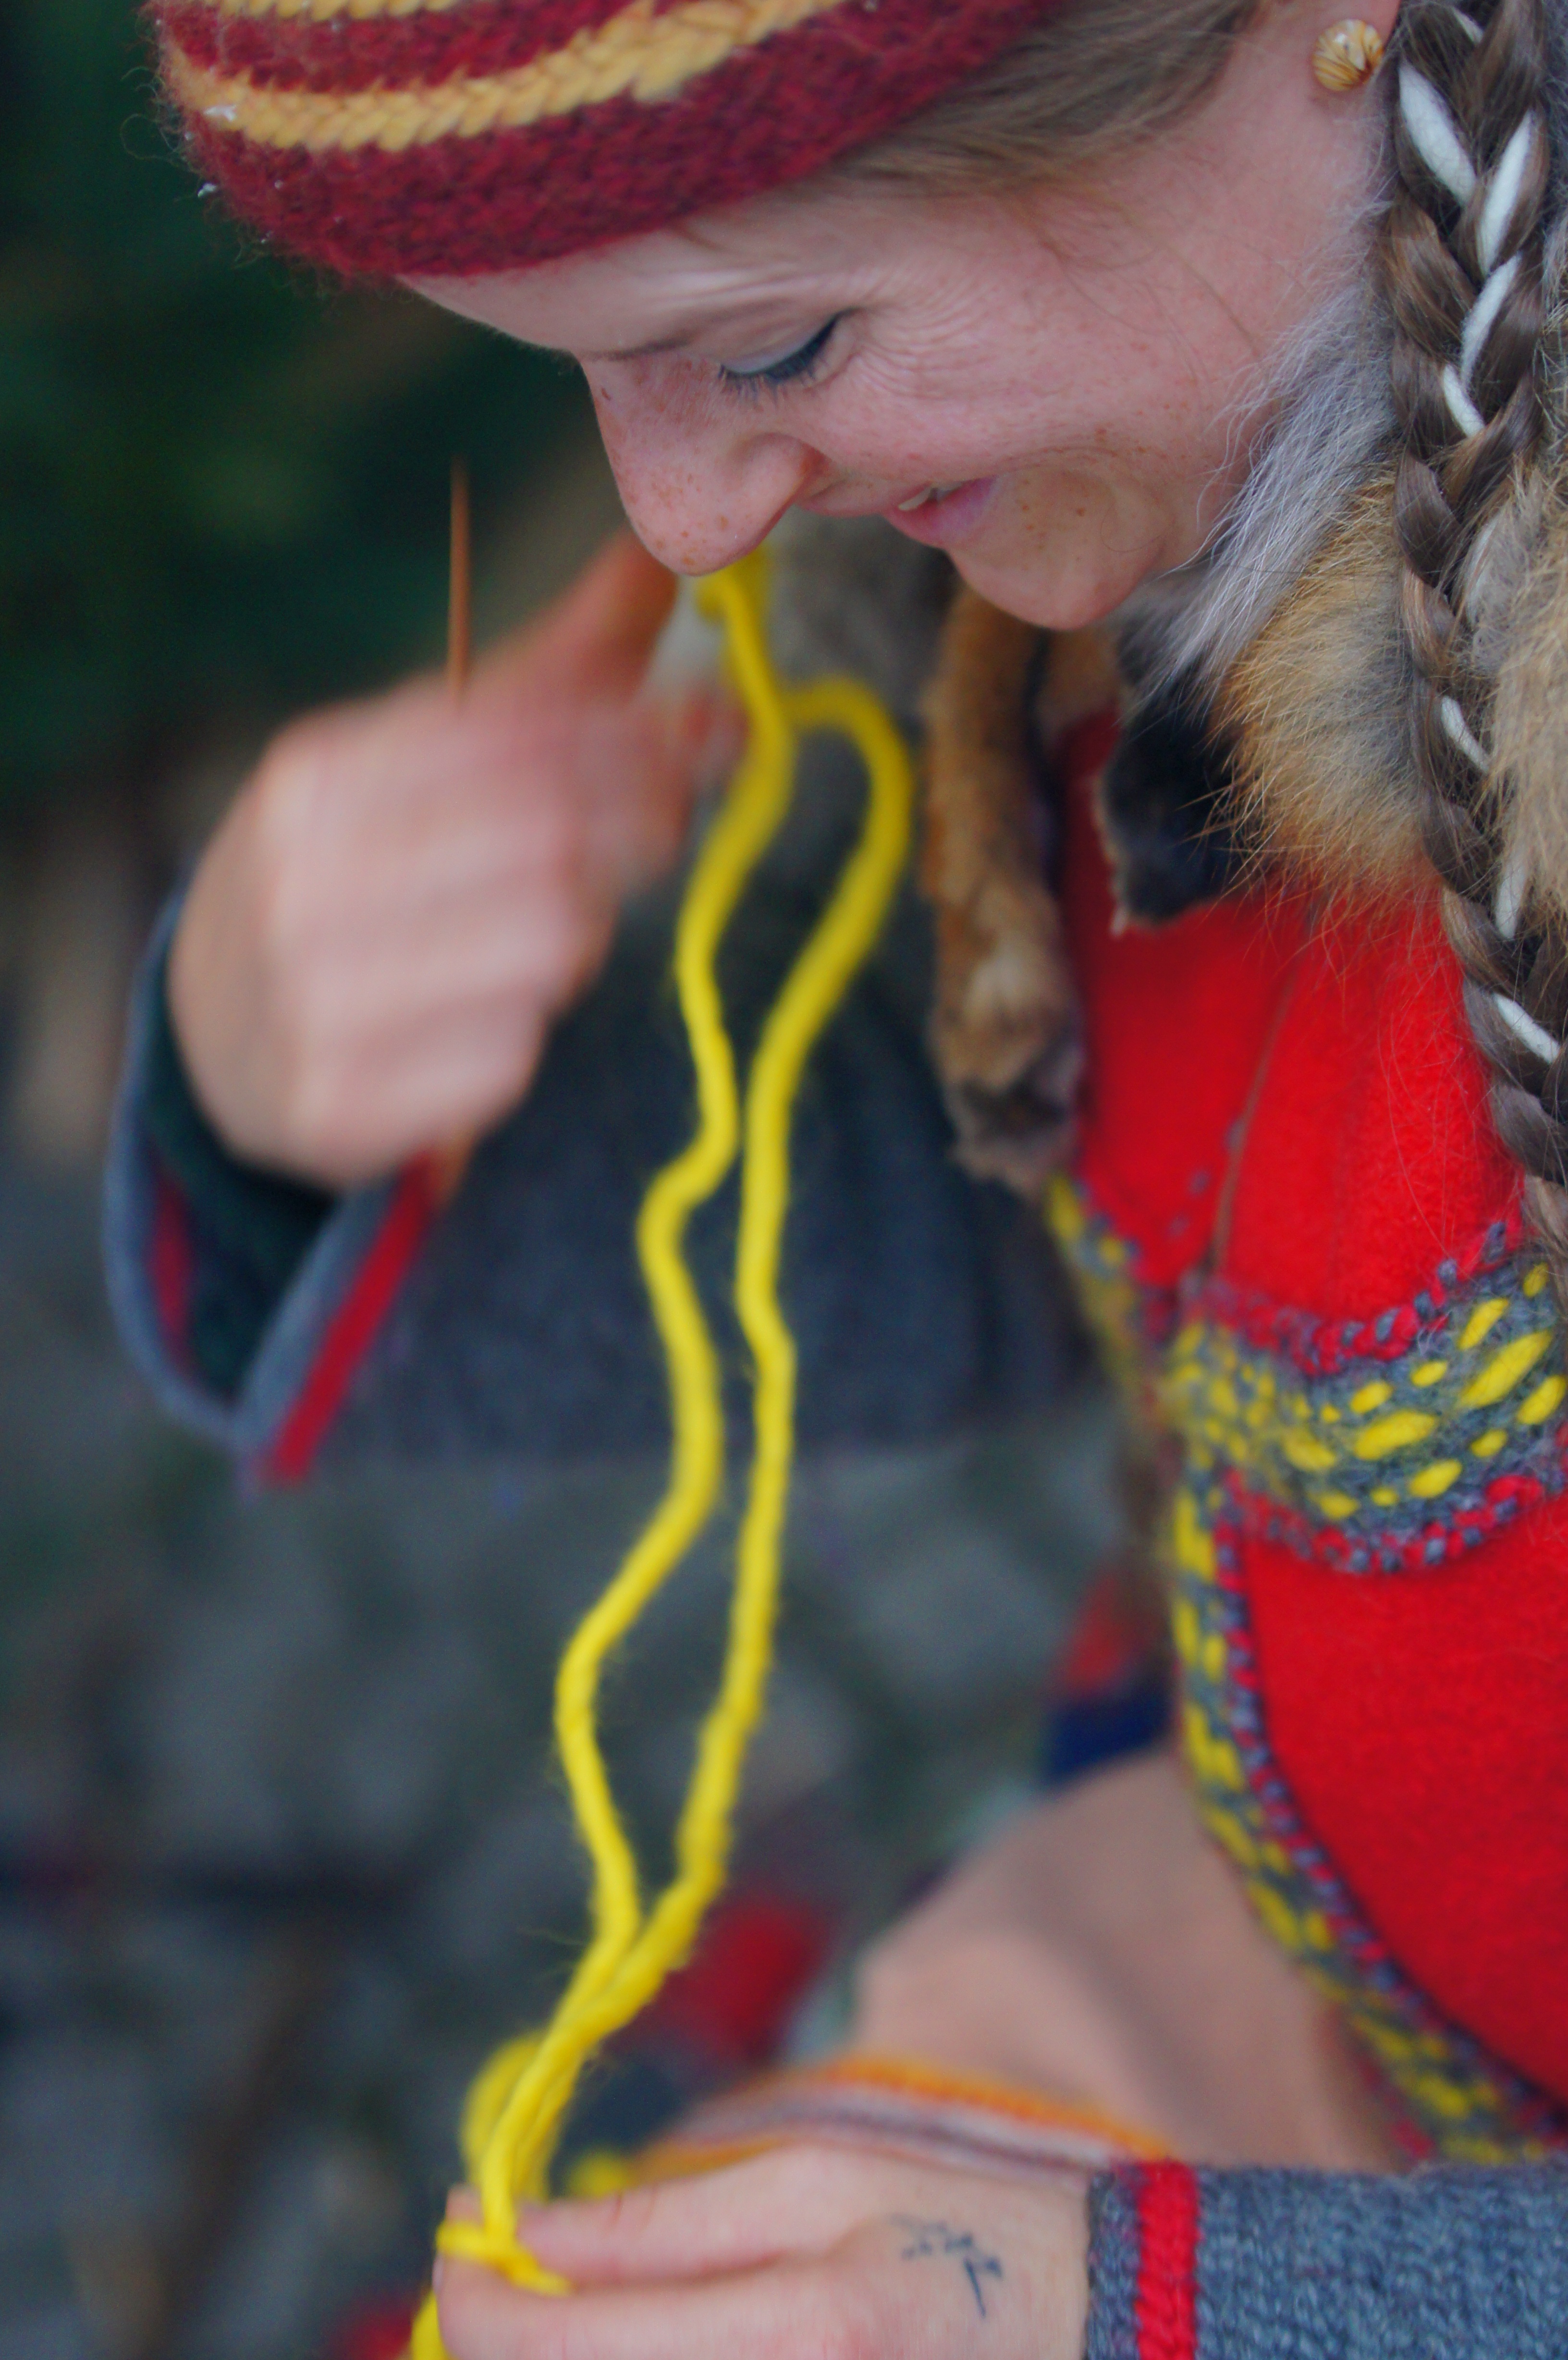
work, girl, woman, hair, flower, profile, portrait, red, color, link, married, smile, grandma, mom, sewing, textile, face, art, happy, beauty, craftsman, handicraft, housewife, widow, maiden, treccie, divorced